Neal Walk

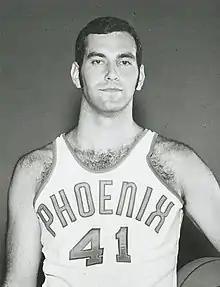
Walk with the Phoenix Suns in 1969

Neal Eugene Walk (July 29, 1948 – October 4, 2015) was an American college and professional basketball player who was a center in the National Basketball Association (NBA) for eight seasons during the late 1960s and 1970s, playing overseas afterward. Walk played college basketball for the University of Florida, and remains the Florida Gators' all-time rebounds leader. The Phoenix Suns picked Walk second overall in the 1969 NBA draft, having lost the coin toss with the Milwaukee Bucks for Lew Alcindor. Walk played professionally for the Suns, the New Orleans Jazz and the New York Knicks of the NBA.